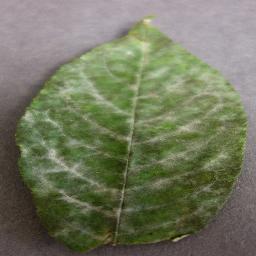
Label: Cherry___Powdery_mildew